Watermelon Man (film)

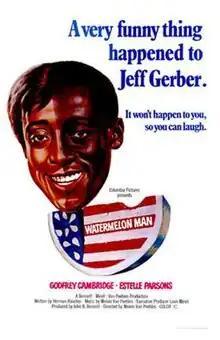
Theatrical release poster

Watermelon Man is a 1970 American comedy film directed by Melvin Van Peebles and starring Godfrey Cambridge, Estelle Parsons, Howard Caine, D'Urville Martin, Kay Kimberley, Mantan Moreland, and Erin Moran. Written by Herman Raucher, it tells the story of an extremely bigoted 1960s-era white insurance salesman named Jeff Gerber, who wakes up one morning to find that he has become black. The premise for the film was inspired by Franz Kafka's "Metamorphosis", and by John Howard Griffin's autobiographical "Black Like Me".